American cuisine

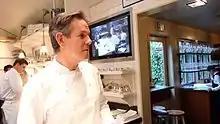
Thomas Keller at The French Laundry

The influence of ethnicity-specific cuisines like Italian cuisine and Mexican cuisine was present in the United States by World War I. There are recipes for Chilean meat pies, chicken chop suey, chow mein, Mexican pork pastries and Italian meatballs going back to at least the 1930s, but many of the recipes were Anglicized and they appeared relatively infrequently compared to Northern European recipes.